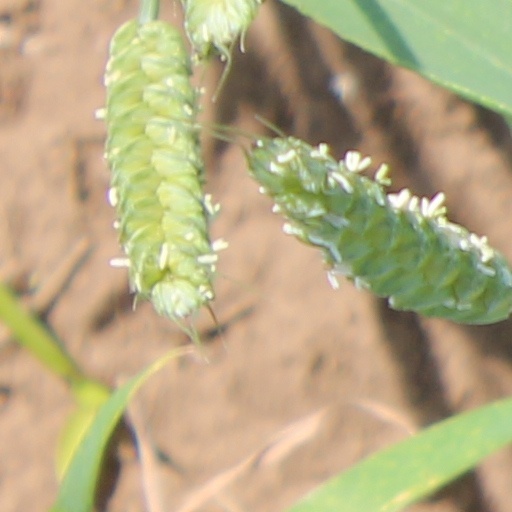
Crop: wheat